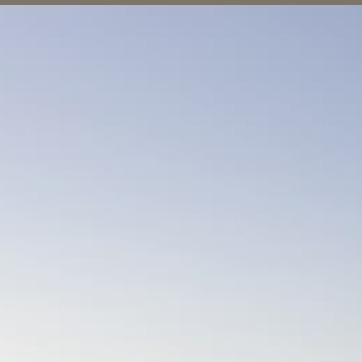
Material: sky